Hugo (franchise)

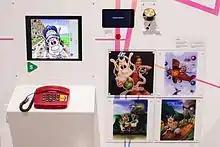
"Hugo" TV show and game adaptation exhibit at the Finnish Museum of Games

The program won awards for a best entertainment show in eight countries, including the Golden Cable award for the best children's program in 1995 in Germany, a title for the best-rated children's show of all time in 1996 in Sweden, a 1999 Troféu Nova Gente award in Portugal, the TV Presenter of the Year award in 2001 and the Oireachtas TV Personality of the Year in 2004 in Ireland, and Argentina's Martín Fierro Awards' Best Kids Show 2003. "Hugo" game sales exceeded 6 million copies by 2001 and 8.5 million copies by 2005. In 2012, mobile game "Hugo Troll Race" became the fastest selling Danish game on the App Store, with more than 1 million downloads worldwide in just three days.